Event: Nepal Earthquake
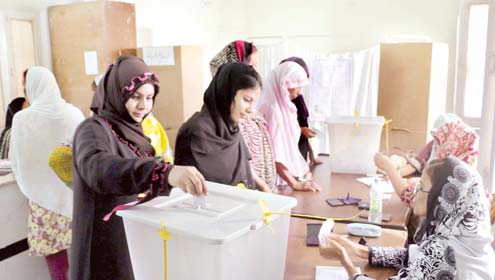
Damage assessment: no_damage